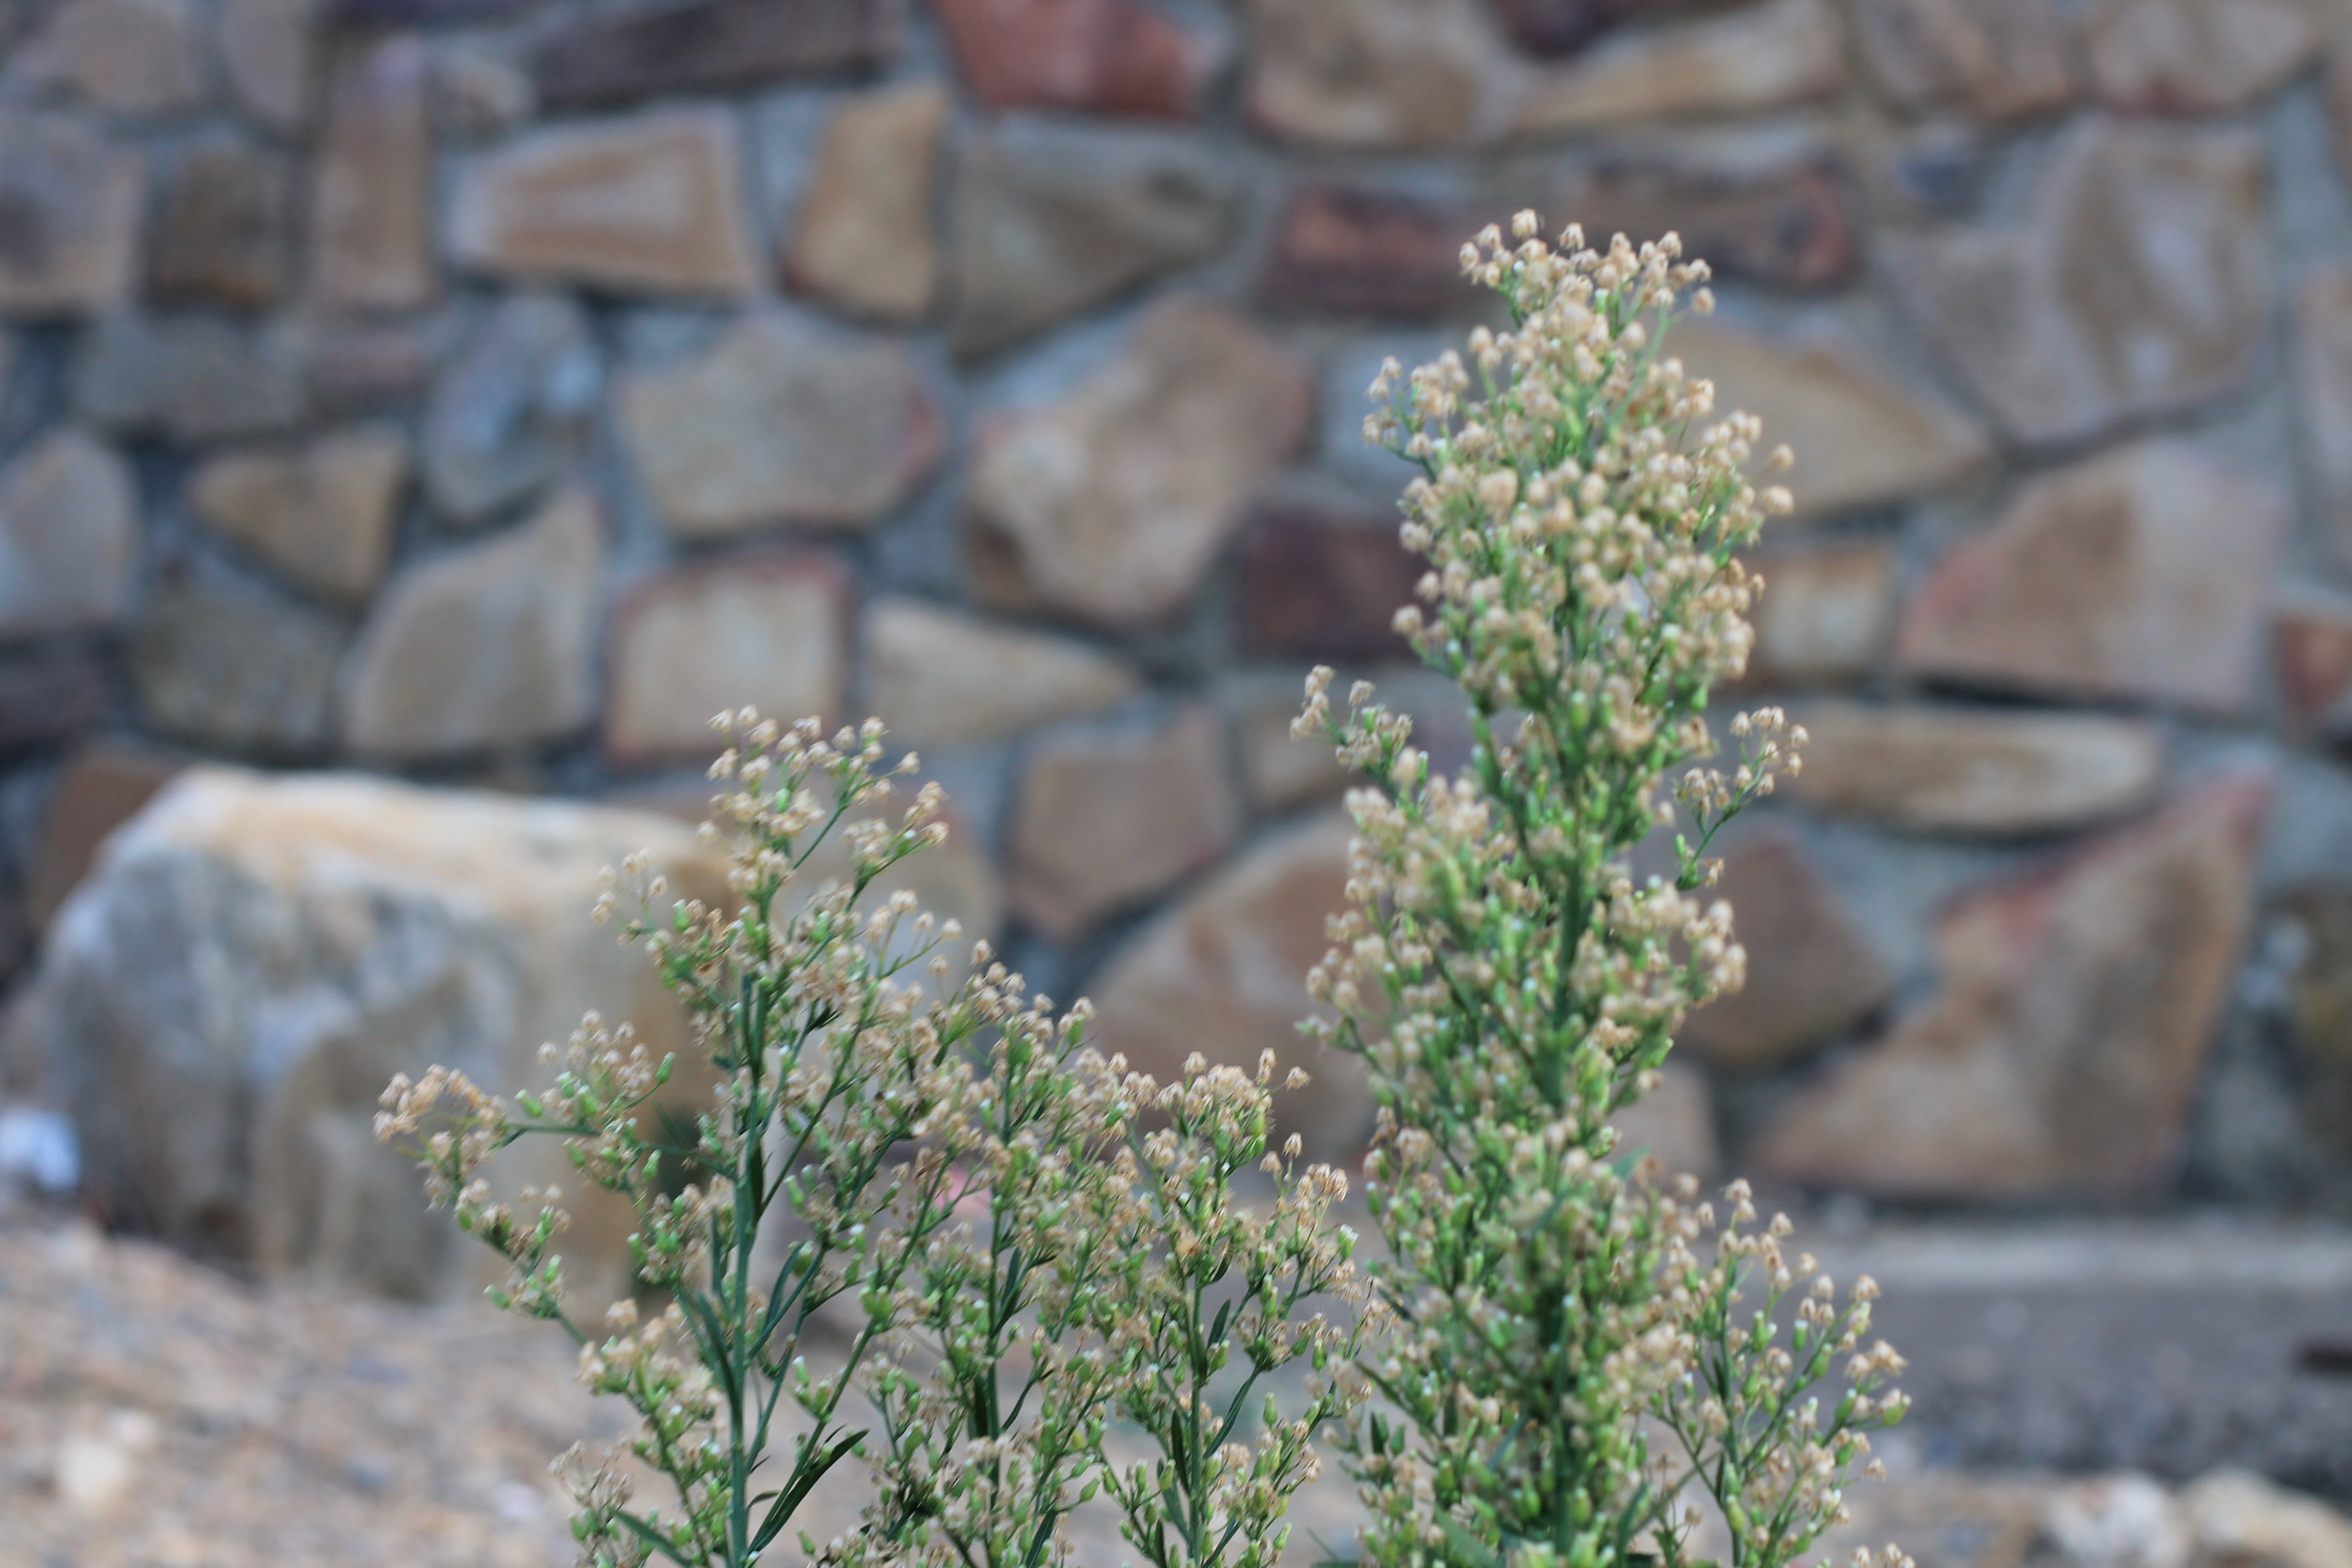
tree, nature, plant, leaf, arid, desert, flower, spring, green, herb, botany, garden, flora, wildflower, flowers, leaves, shrub, outbreak, flowering plant, subshrub, grass family, land plant